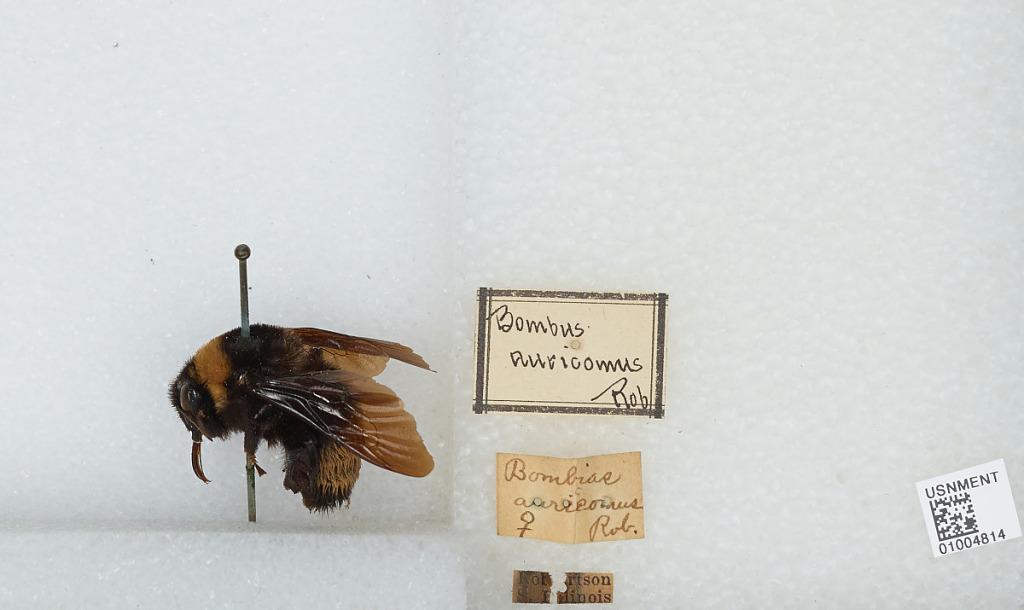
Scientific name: Bombus (Bombias) auricomus (Robertson)
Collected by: Robertson
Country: United States
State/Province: Illinois
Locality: [not stated]